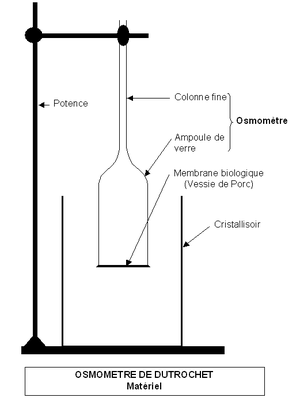
René Joachim Henri Dutrochet, né au château de Néons le 14 novembre 1776 et mort à Paris le 4 février 1847, est un médecin, botaniste et physiologiste français.